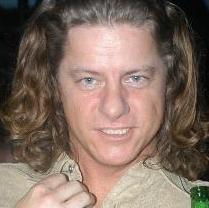
Age: 38